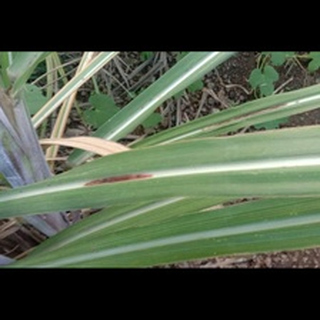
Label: sugarcane_red_rot